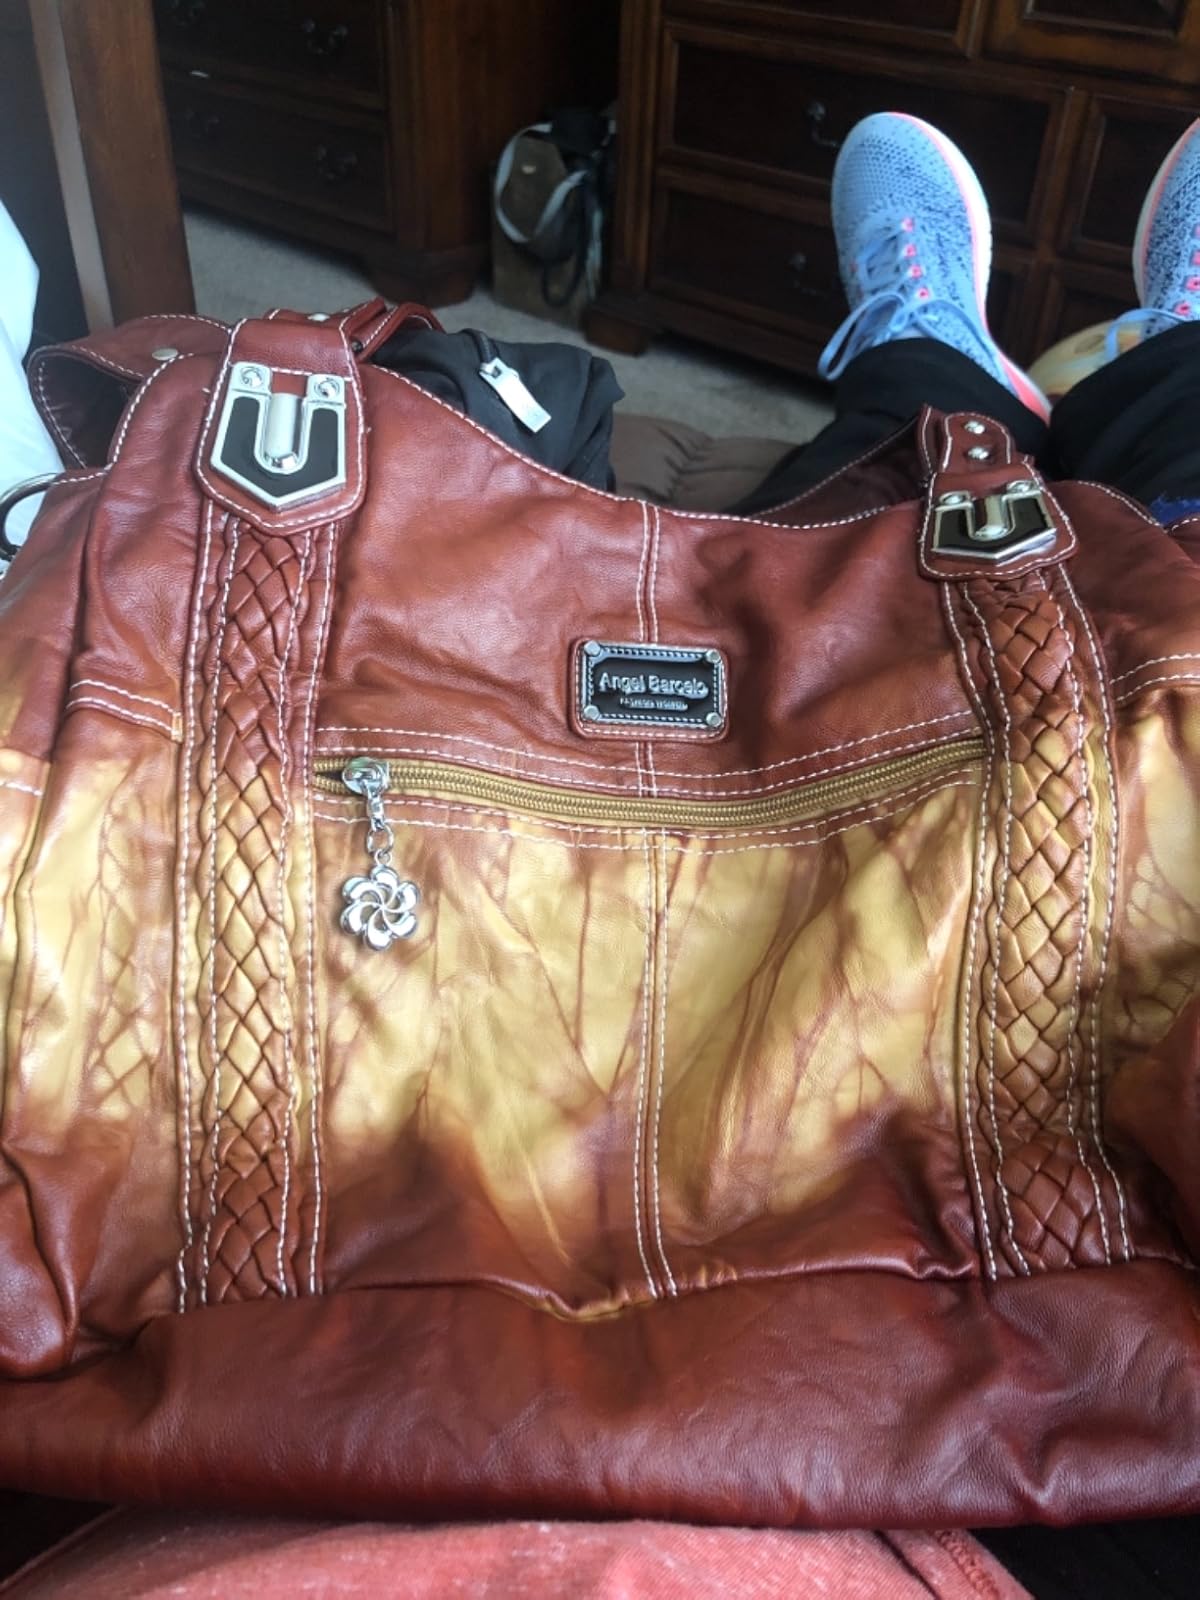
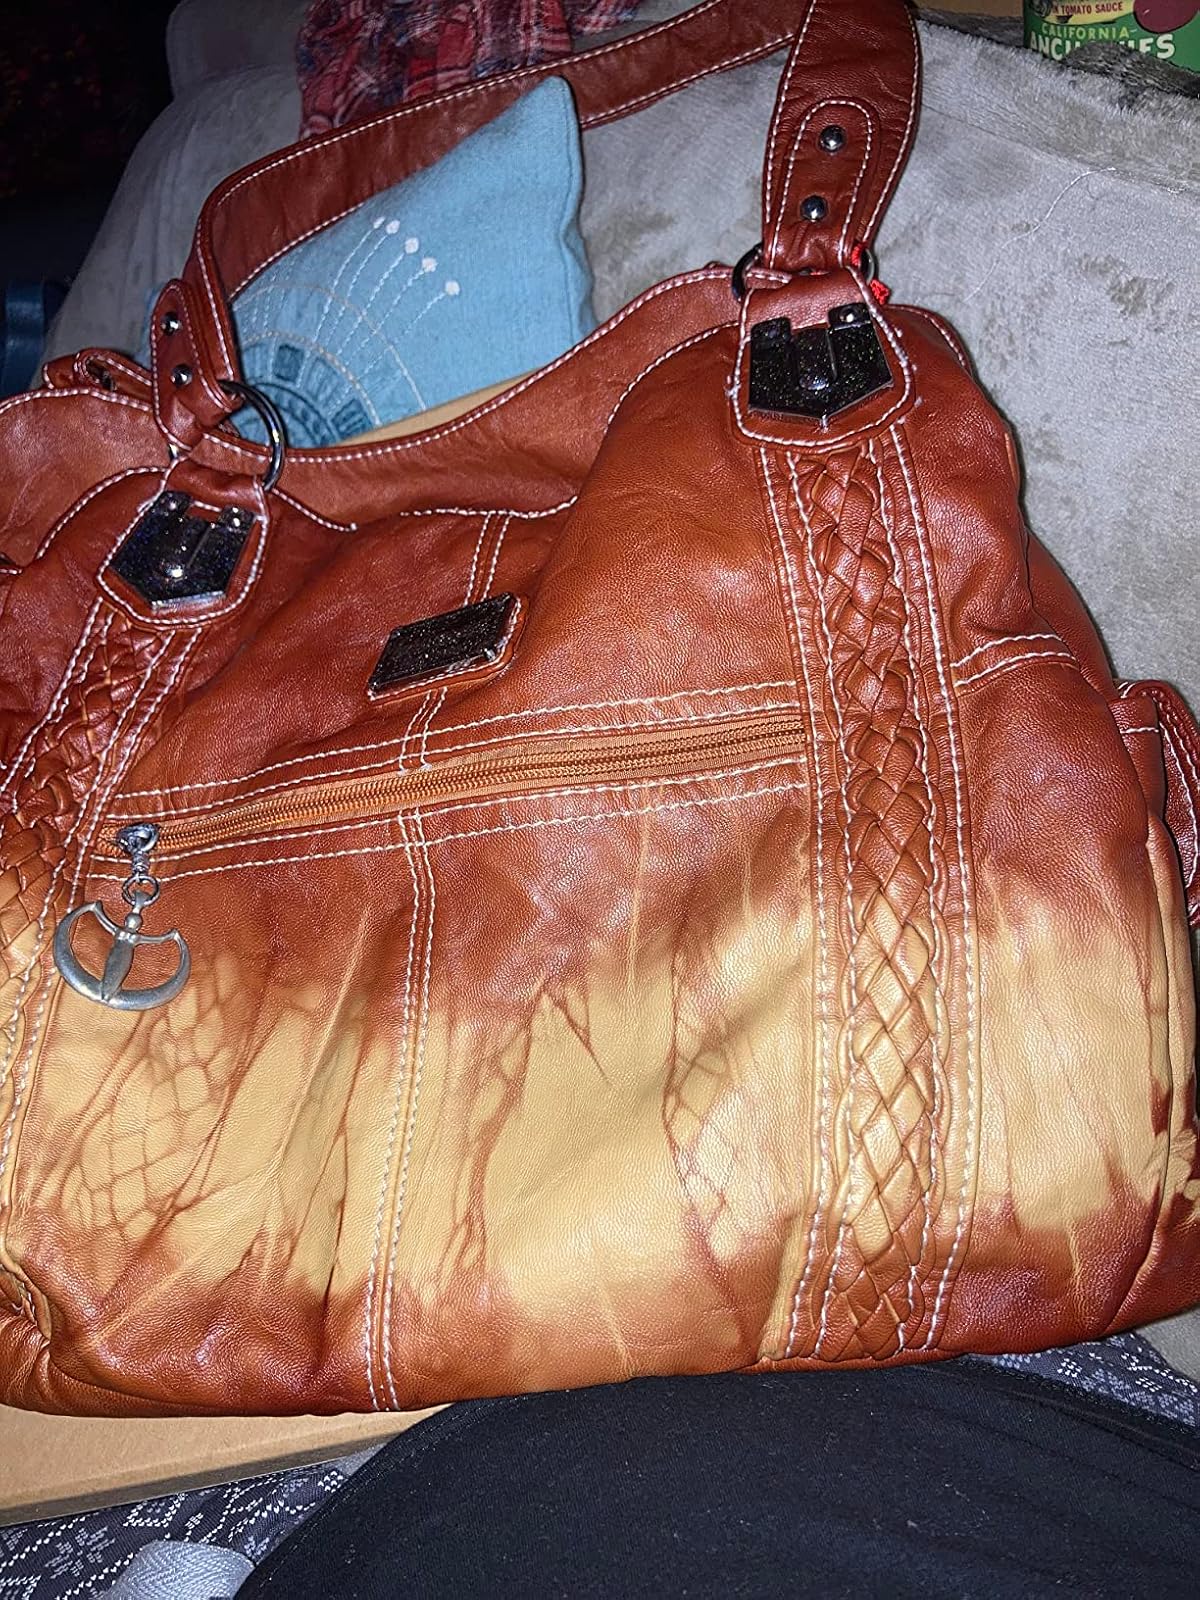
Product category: accessories_handbag
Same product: yes